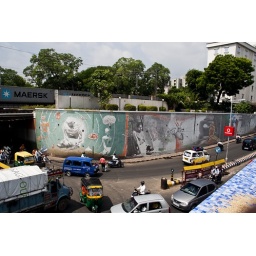
Mosaic work on the walls outside an underpass bridge in Ahmedabad